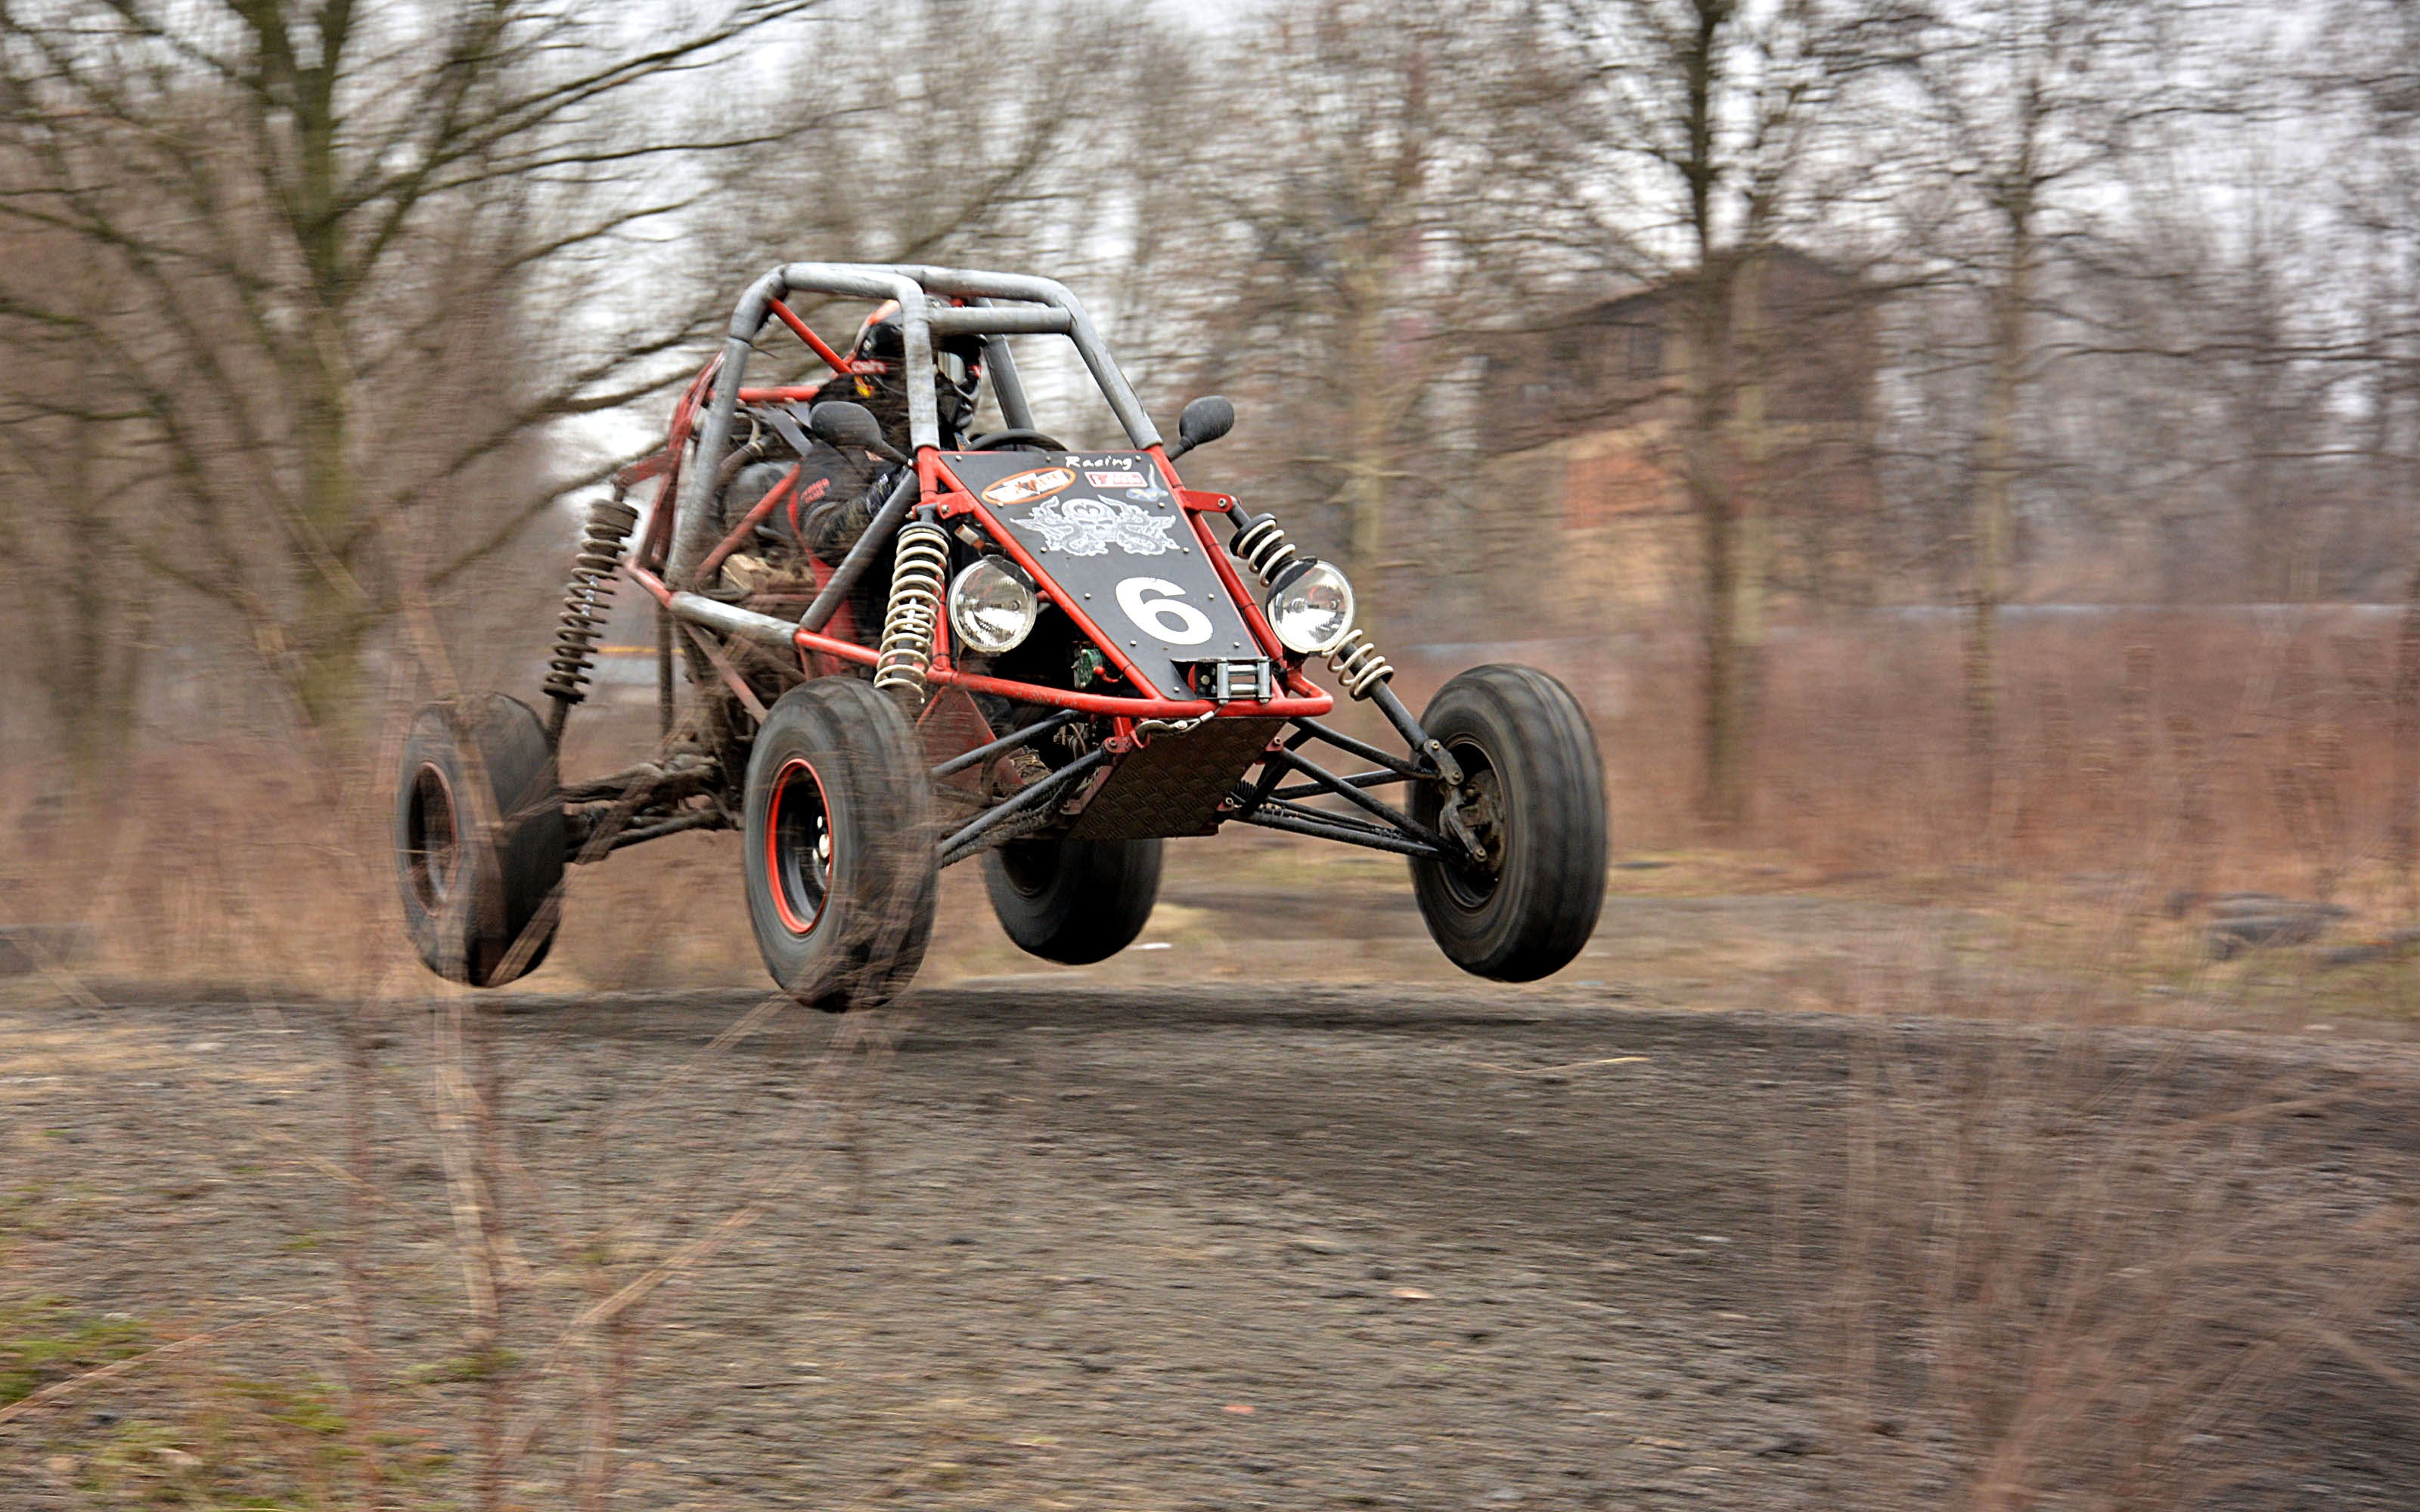
car, jump, vehicle, race, sports, racing, buggy, offroad, motorsport, auto racing, automobile make, off roading, dirt track racing, rallying, off road racing, rally raid, off road rally, competition buggy